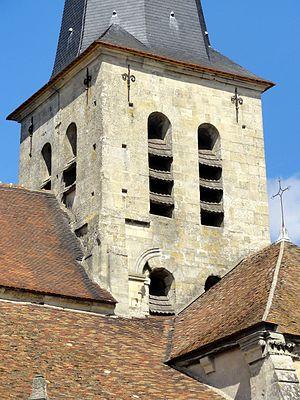
Clocher.
L'église Saint-Georges est une église catholique paroissiale située à Belloy-en-France dans le département français du Val-d'Oise. Une basilique dédiée à saint Georges est attestée à Belloy dès 840. Les parties les plus anciennes de l'édifice actuel sont le clocher roman, largement remanié, et le croisillon nord avec la chapelle de la Vierge. Ils sont de style gothique primitif et datent de la fin du XIIᵉ siècle. Le reste de l'église date du XIVᵉ siècle, mais seul le chœur et la chapelle Sainte-Geneviève, à l'emplacement du croisillon sud, ont été entièrement achevés à cette époque et se présentent dans un style rayonnant tardif. La nef et les collatéraux n'ont été voûtés qu'au premier tiers du XVIᵉ siècle, et en grande partie refaits, si bien que le style gothique flamboyant y domine. Ce sont les parties les plus intéressantes à l'intérieur de l'église, notamment pour les chapiteaux du XVIᵉ siècle et le dessin particulier des voûtes. Ce qui fait la célébrité de l'église Saint-Georges est toutefois le portail occidental avec son riche décor sculpté d'une grande qualité, considéré comme un chef-d'œuvre des débuts de la Renaissance au nord de Paris.